Legal assessments of the Gaza flotilla raid

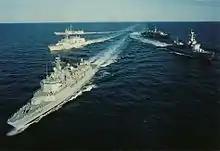
NATO and U.S. ships enforcing the Operation Sharp Guard blockade

Ruth Wedgwood, similarly, said that "the right of visit and search under the law of the sea, or under the law of armed conflict, can be conducted on the high seas". She pointed out that the U.S. itself, as a neutral throughout most of the 1800s, submitted its ships to inspections on the high seas to allow belligerents to make sure that its cargoes weren't actually fueling any of the European wars. She also noted that the U.S. itself blockaded Cuba during the Cuban Missile Crisis, and also commented that in the wars in Yugoslavia, the U.N. itself, and NATO, through Operation Sharp Guard, imposed a blockade on shipments to Yugoslavia. Roche also indicated that under the law of a blockade, a ship can be intercepted on the high seas as long as it is bound for the blockaded territory. Professor Posner, as well, wrote that "longstanding customary international law permits states to enforce publicly announced blockades on the high seas". Professor Morgan also said that under the San Remo law, a blockade is often enforced in what would otherwise be international waters.